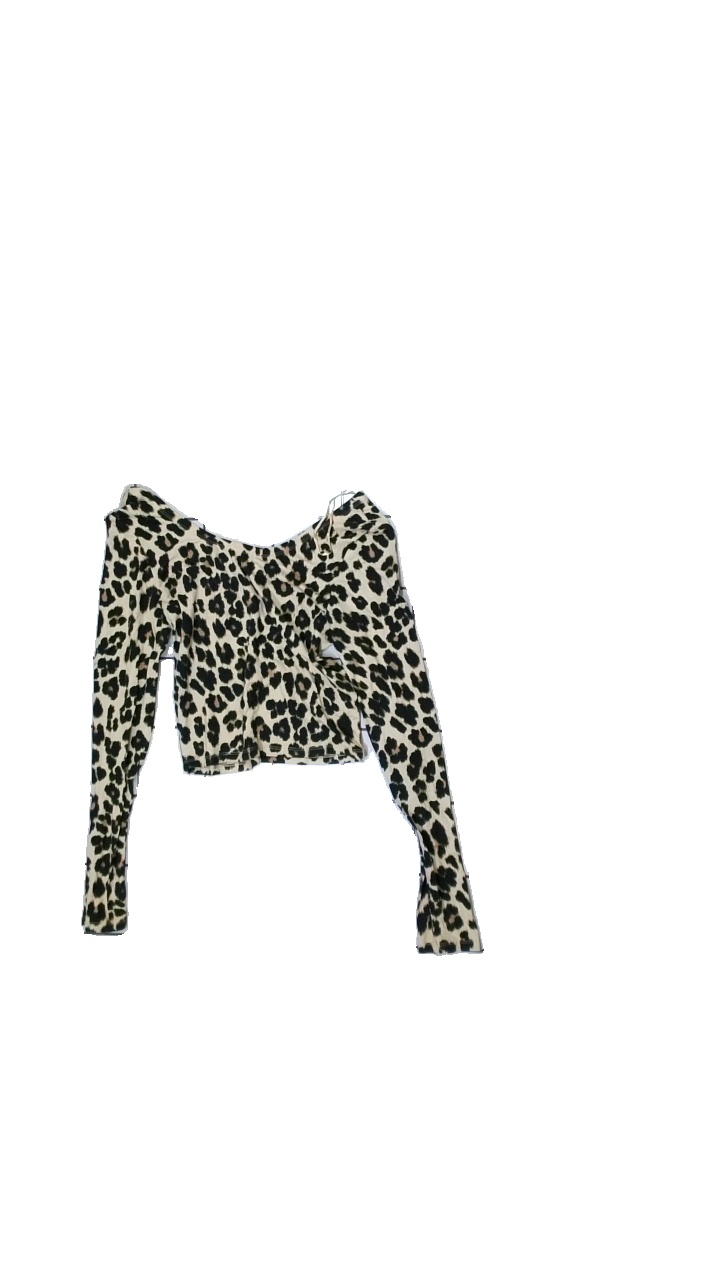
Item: Top (Ladies)
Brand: Gina Tricot
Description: animalprint top
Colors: Beige, Black, Brown
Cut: Cropped
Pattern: Animal print
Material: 100% Viscose
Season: All
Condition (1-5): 5
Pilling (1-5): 5
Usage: Reuse
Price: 50-100